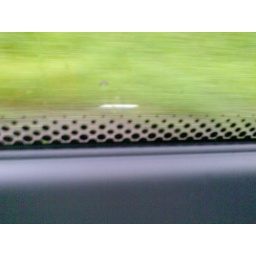
- the edge of the megabus window against the green outside